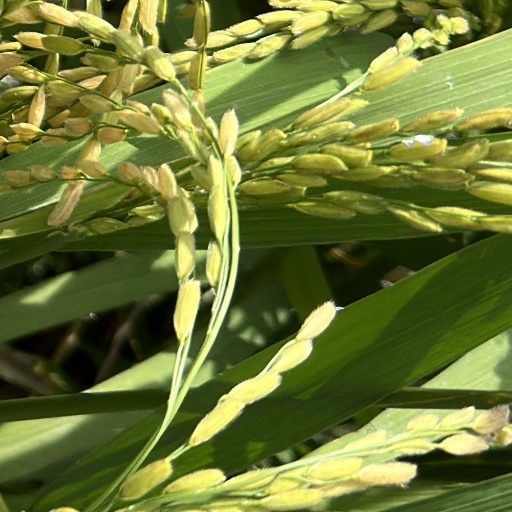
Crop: rice